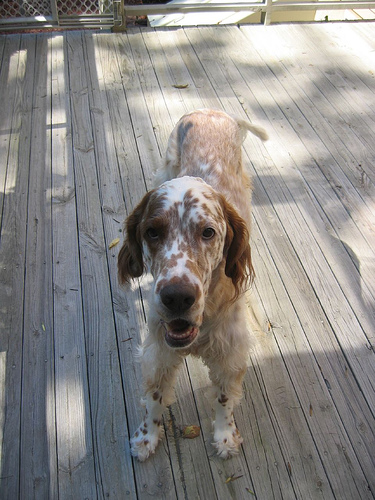
Breed: english setter